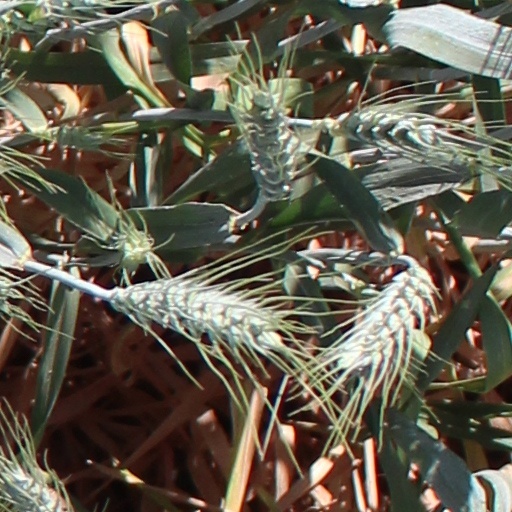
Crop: wheat